List of birds of Pakistan

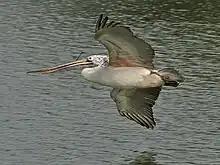
Spot-billed pelican

Storks are large, long-legged, long-necked, wading birds with long, stout bills. Storks are mute, but bill-clattering is an important mode of communication at the nest. Their nests can be large and may be reused for many years. Many species are migratory.